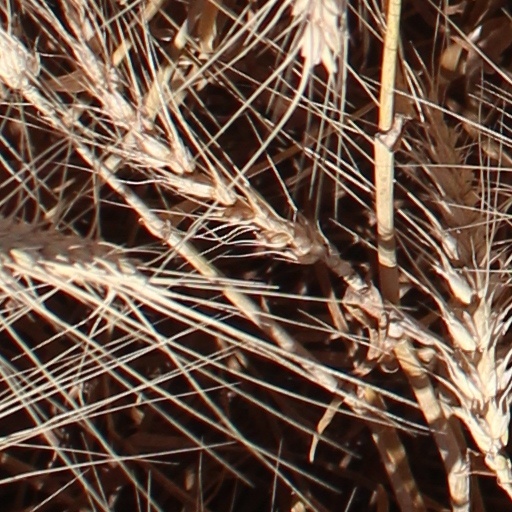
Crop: wheat